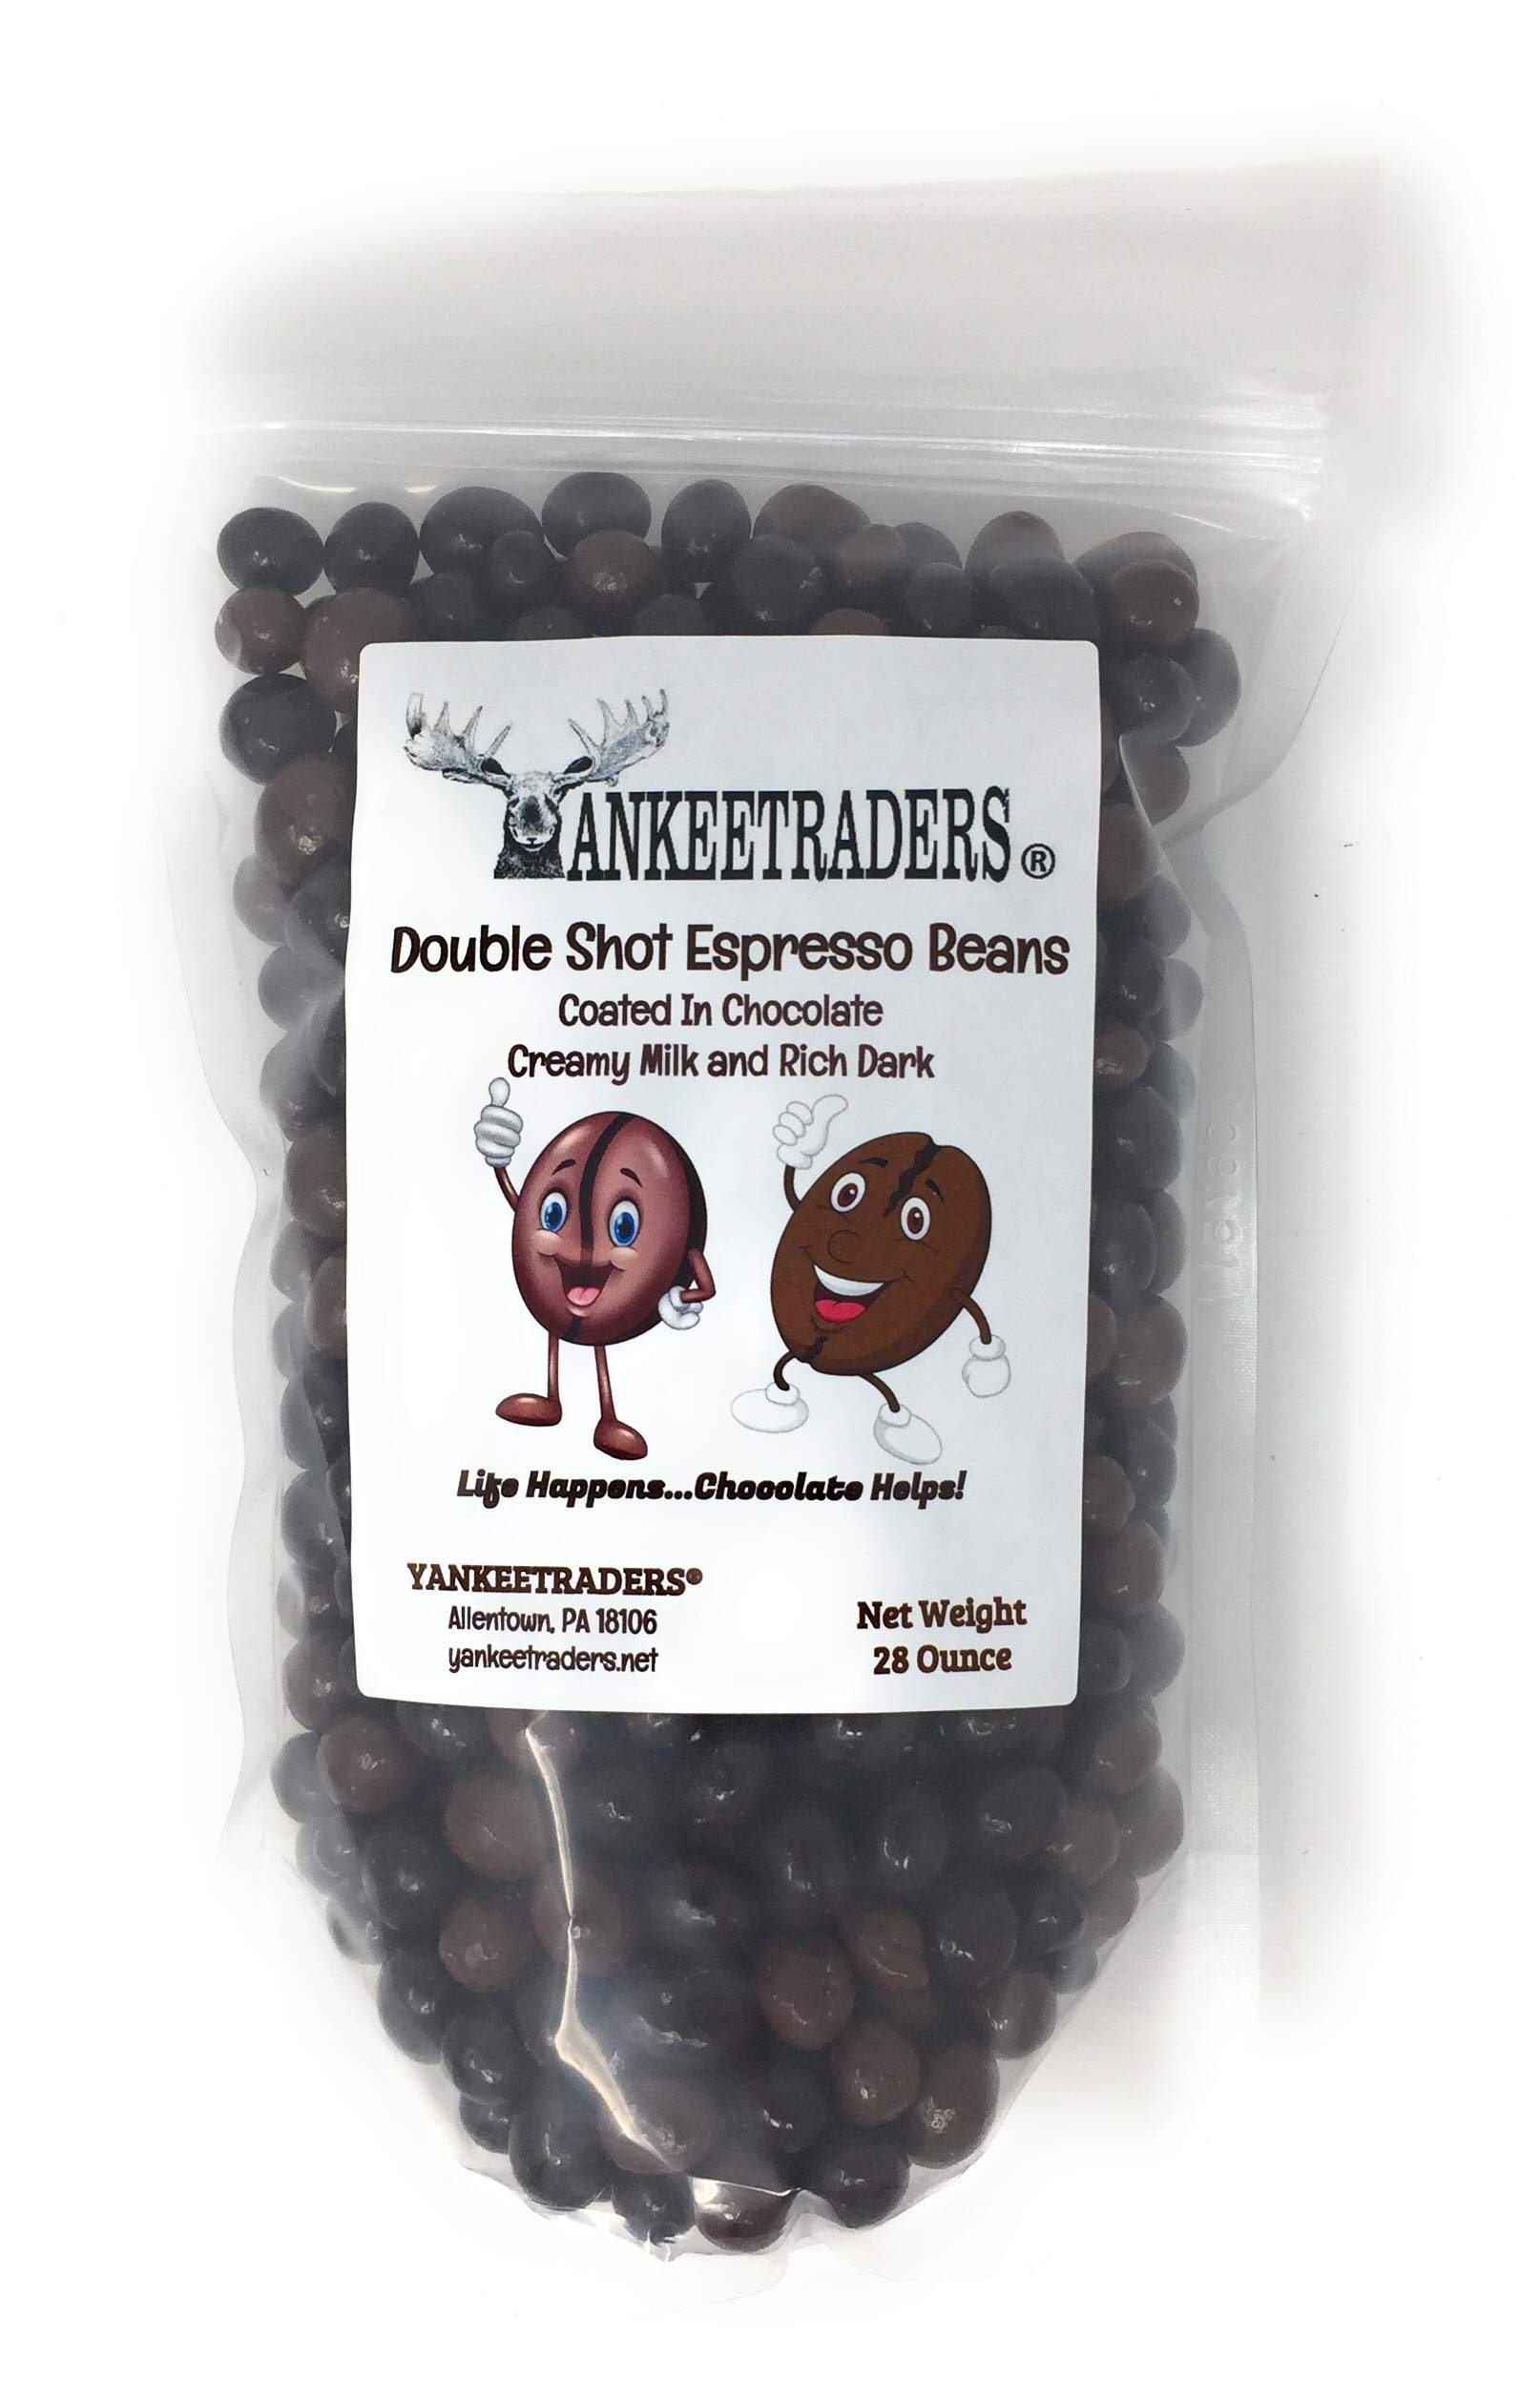
Item Name: YANKEETRADERS Double Shot Espresso Beans, Coated in Milk & Dark Chocolate, 28 Ounce
Bullet Point 1: YANKEETRADERS, Double Shot Espresso Beans Coated In Chocolate, Creamy Milk and Rich Dark
Bullet Point 2: The finest arabica beans roasted. A mix of beans coated with creamy milk chocolate and rich dark chocolate.
Bullet Point 3: A double shot of chocolate and caffeine to sweeten and "perk" you up at the same time!
Bullet Point 4: This bag is labeled for fun and gift giving with our own "Ms Merry Milk Bean & Mr Smooth Dark Bean" on the label
Bullet Point 5: 28 Ounces packed in a special sealed re-closeable clear gusseted bag.
Product Description: YANKEETRADERS, 28 Ounce Pack of Double Shot Espresso Beans Coated In Chocolate, Creamy Milk and Rich Dark Arabia beans that are roasted to perfection. A double shot of chocolate and caffeine to sweeten and "perk" you up at the same time! This bag is labeled for fun and gift giving with our own "Ms Merry Milk Bean & Mr Smooth Dark Bean" on the label. Packed in a special sealed re-closeable clear gusseted bag.
Value: 28.0
Unit: Ounce

Price: 30.79